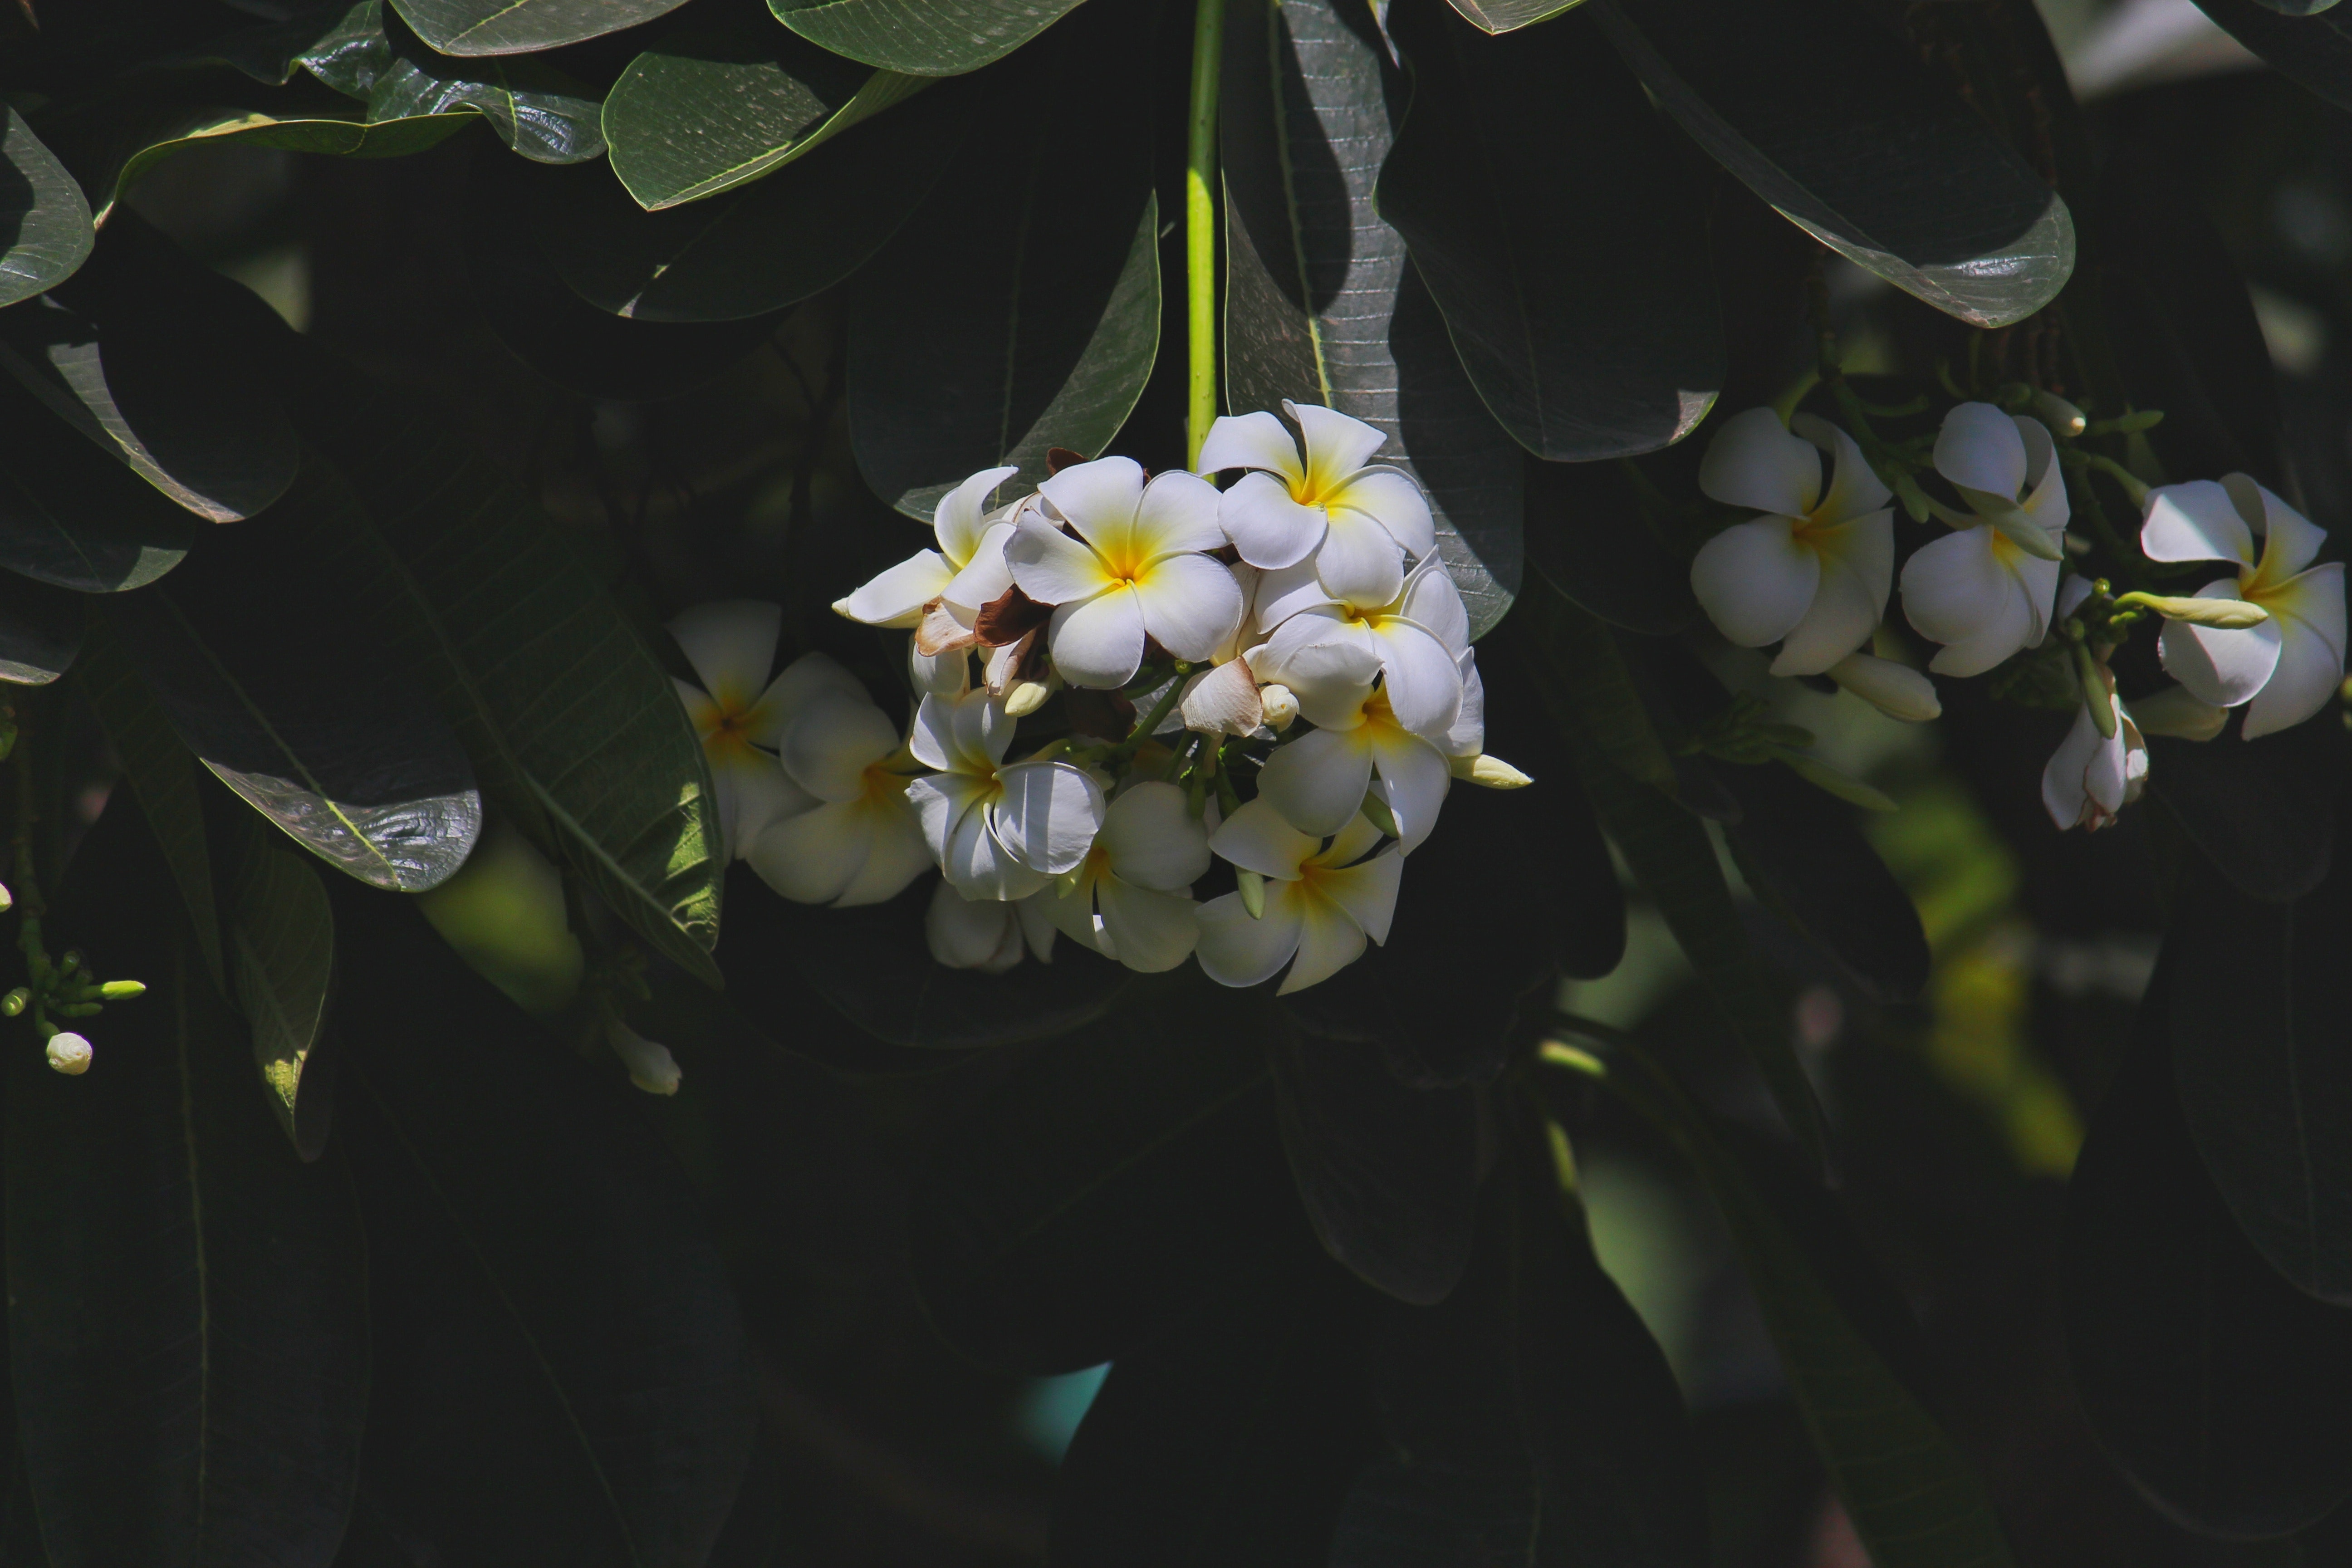
flower, plant, flowering plant, spring, botany, tree, petal, blossom, branch, wildflower